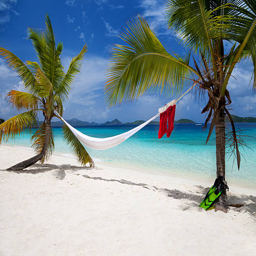
christmas stockings and a hammock at the beach